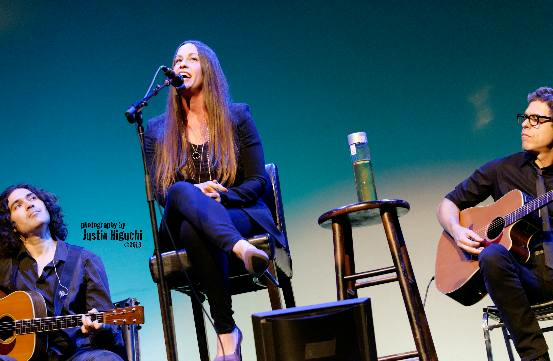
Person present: Yes